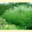
Label: willow_tree